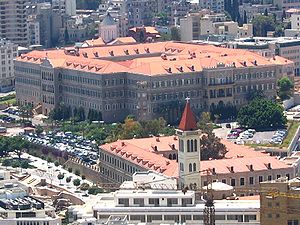
Libanon / Statsform og politik
Regeringshuset i Beirut
Libanon, officielt Republikken Libanon, er en suveræn stat i Vestasien. Libanon omfatter et areal på 10.452 km² og har ca. 6 mio. indbyggere. Landet har kystlinje til Middelhavet og grænser op til Syrien mod nord og øst og Israel mod sydvest. Trods sin forholdsvis ringe udstrækning er landskabet yderst sammensat og består af fire hovedområder: kysten, et bjergbælte nær kysten, Bekaa-dalen samt Antilibanon-bjergkæden og Hermonbjerget ved grænsen mod Syrien. Langs kysten er en smal stribe frugtbart lavland. Klimaet varierer fra subtropisk klima med varme somre og milde, regnfulde vintre ved kysten til meget tørkepræget inde i landet.